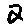
Label: 2